Gillian Anderson

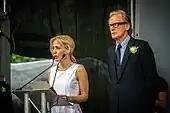
Anderson and Bill Nighy during Jo Cox's birthday memorial at Trafalgar Square in London, June 22, 2016

Anderson has been active in supporting numerous charity organizations, global and social causes, as well as running her own humanitarian ventures. She supports The Trevor Project organization, focused on suicide prevention efforts among LGBTQ youth and attended three of the Trevor Project's "Cracked X-Mas" events to benefit the organization. In 2013, Anderson was made a patron of the Charles Dickens Statue Fund, and was instrumental in securing the funding for UK's first Dickens statue, located in Portsmouth, Hampshire. In June 2016 she became a patron of the Temple Legal Centre, a London-based organization that assists people through the legal process by providing them free family law advice and support. In June 2016, Anderson expressed her support for the United Kingdom to remain a member of the European Union in the run-up to June's referendum on that issue. In January 2018, Anderson was given a City Lit Lifetime Fellowship Award by the adult education college City Literary Institute.